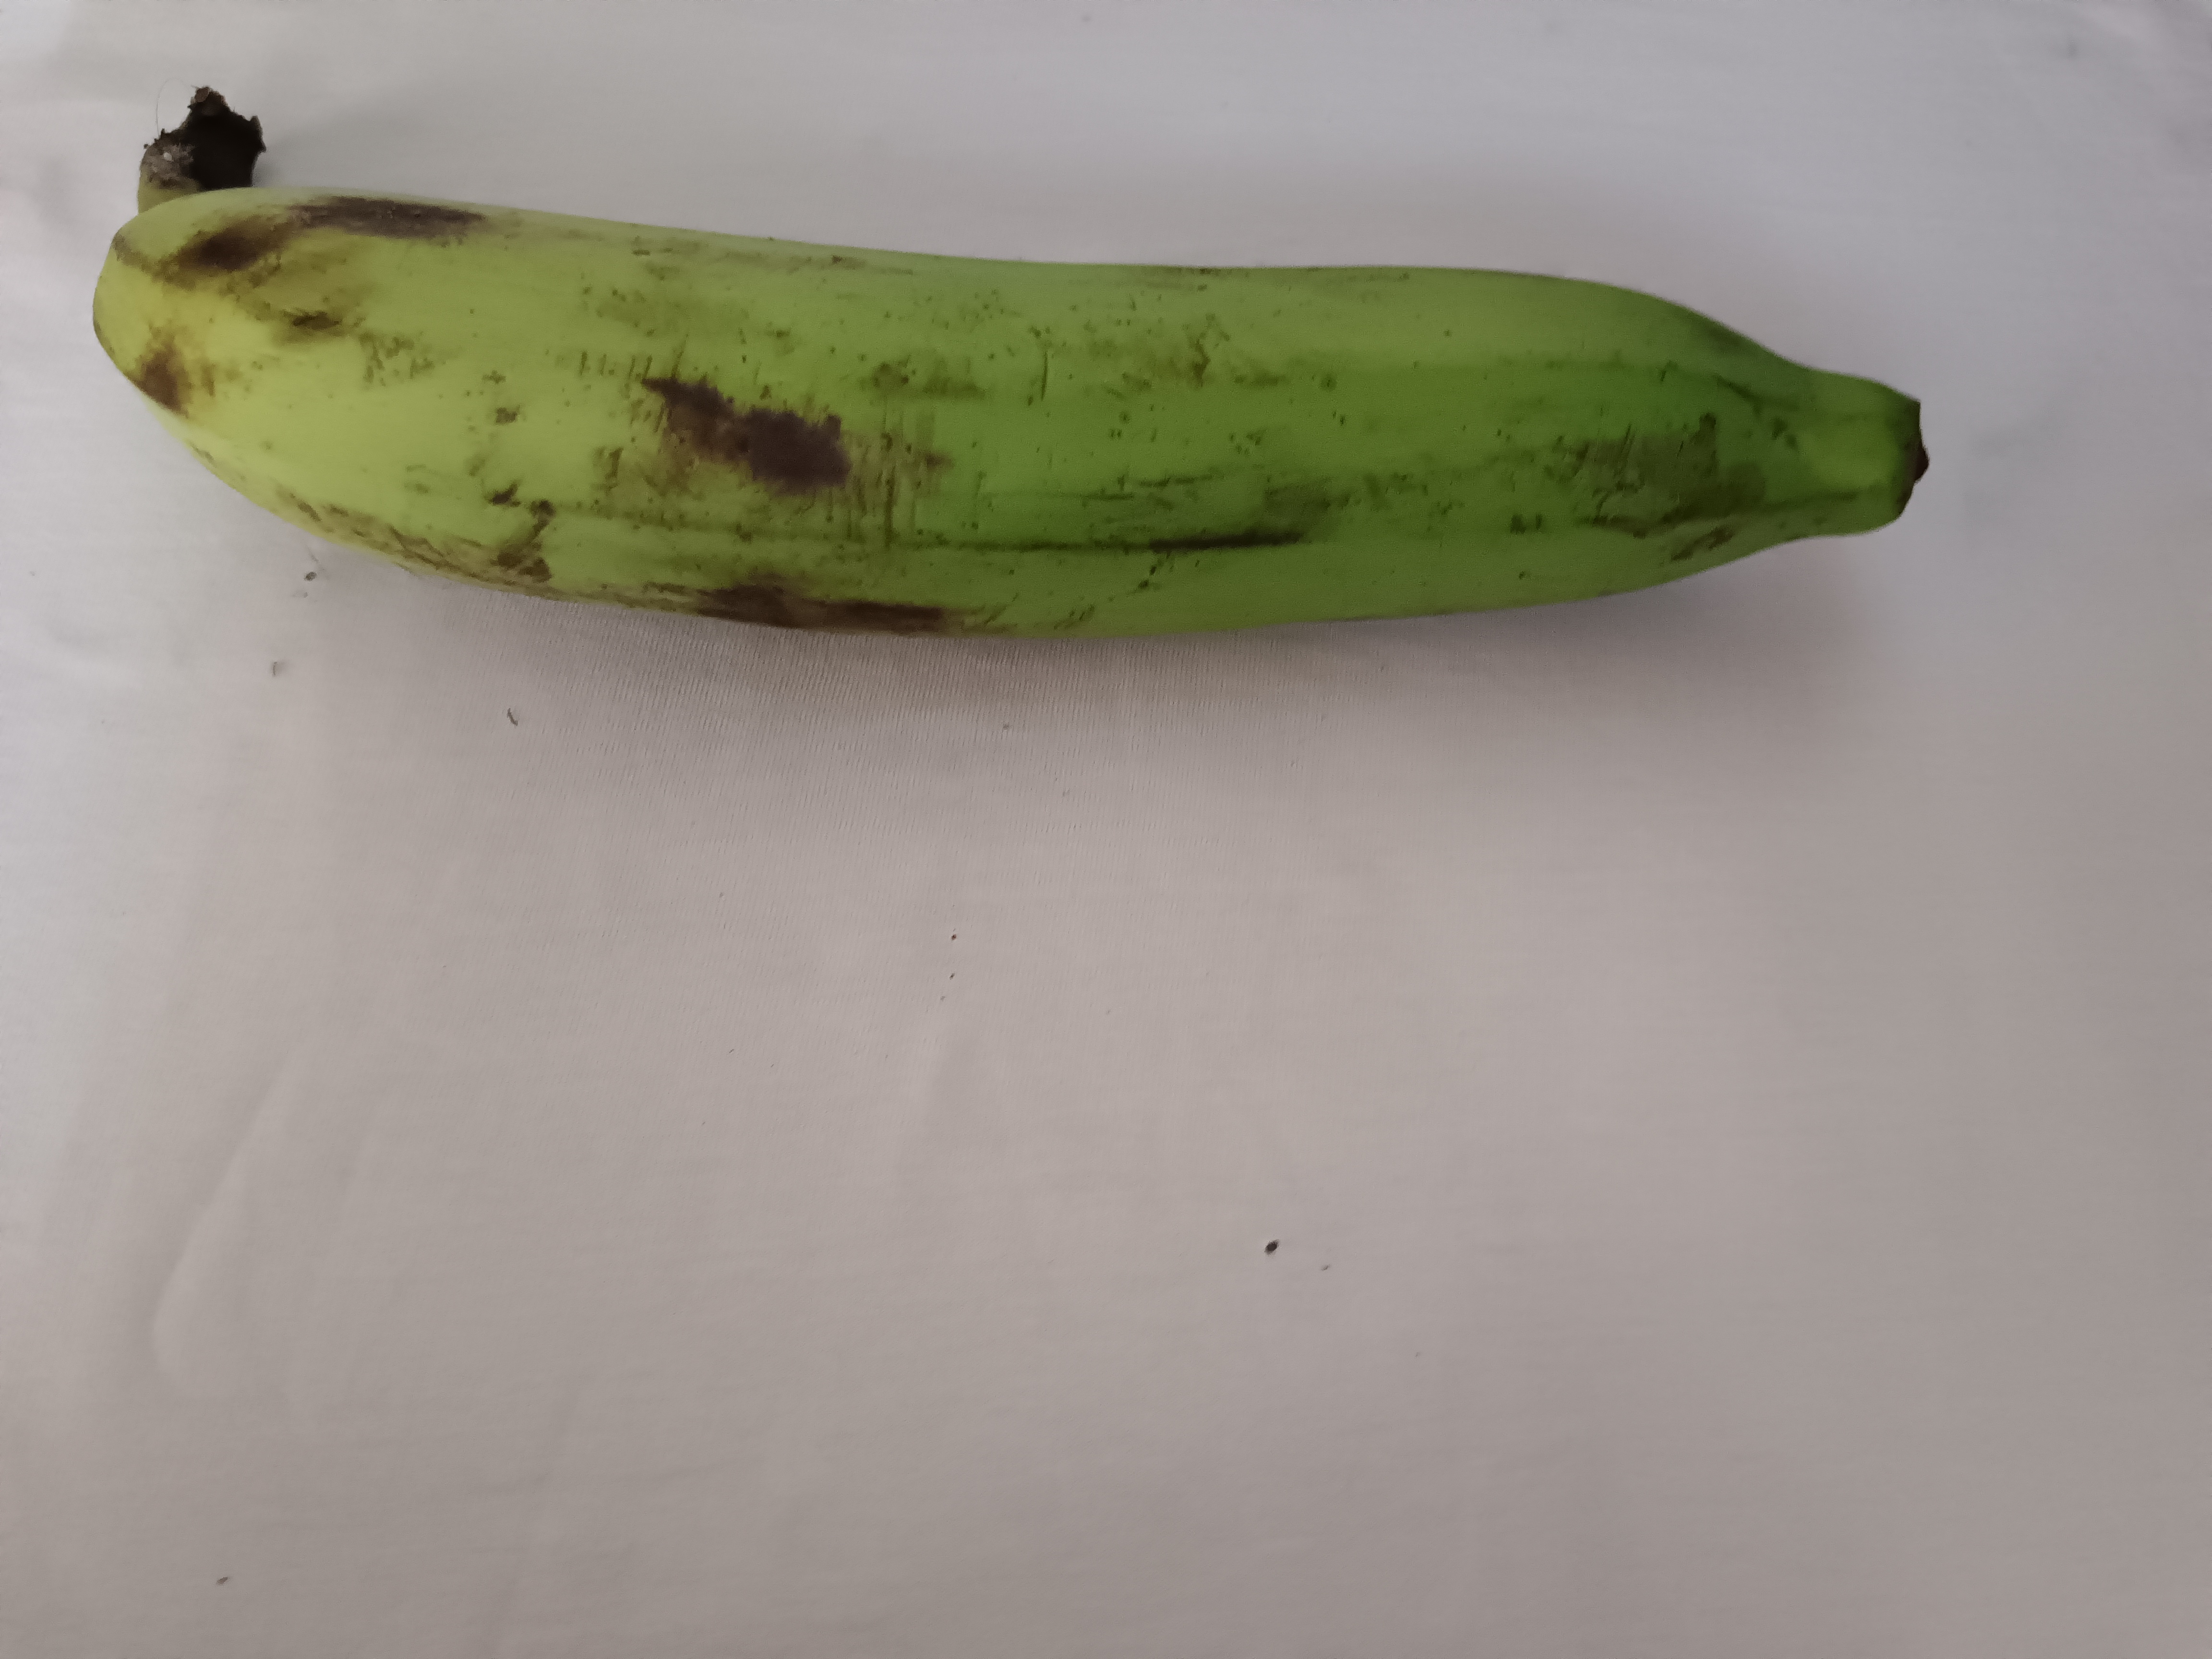
Banana variety: Shagor